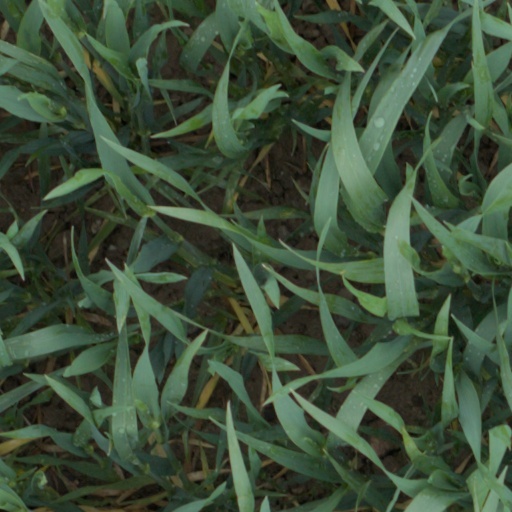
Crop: wheat